Hal de Becker

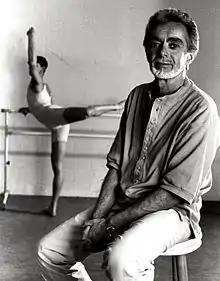
Hal de Becker

The third generation of a theatrical family, de Becker was born in New York City, the son of stage and film actor Harold de Becker and actress Dorothy Daniels de Becker, who performed in Abie’s Irish Rose, the longest running play in Broadway history.